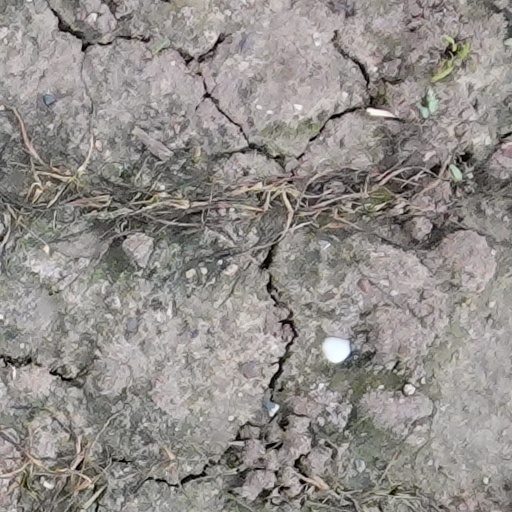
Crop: wheat